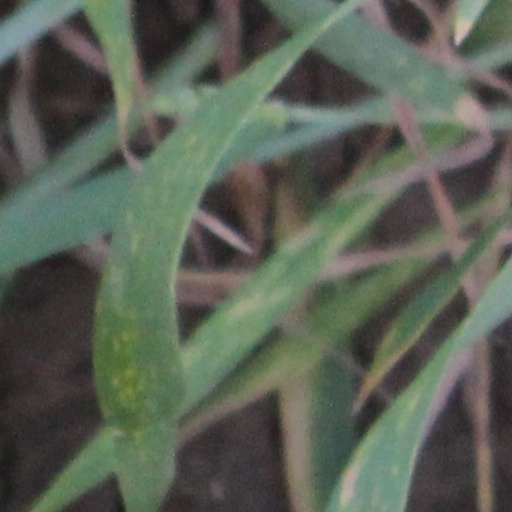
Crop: wheat